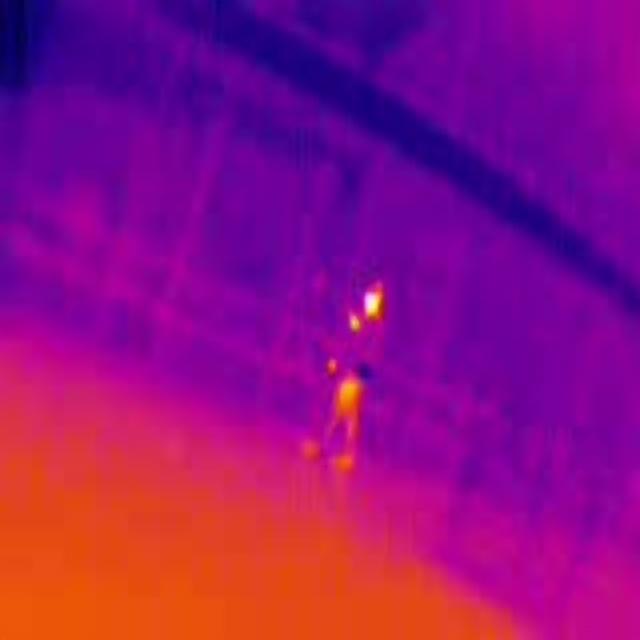
Detected objects:
label: person